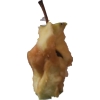
Label: apples